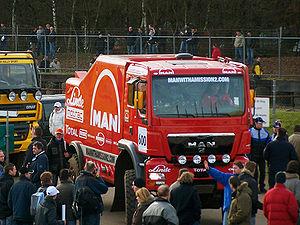
Hans Stacey, né le 9 mars 1958, est un pilote de rallyes néerlandais.